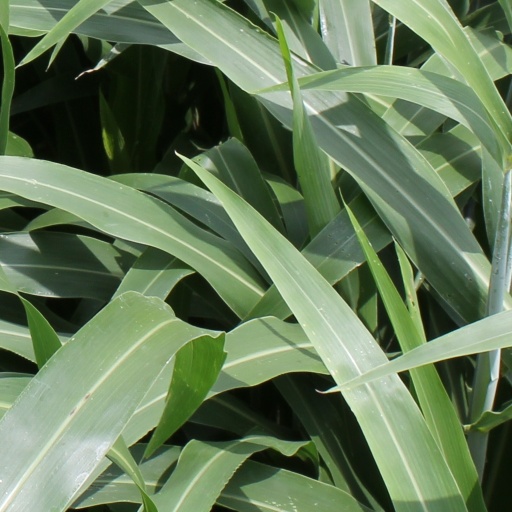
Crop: sorghum